Fur farming

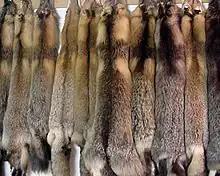
"Cross fox" furs. The cross across the shoulders is a common red fox marking.

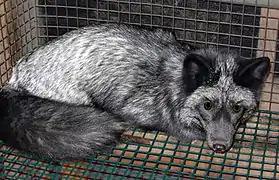
Caged red fox (silver morph)

Finland is the world's leading producer of fox pelts. In the United States, fox production is about 10,000 pelts, produced in about 10 states. Canada produces ten to fifteen times as many fox furs as the USA.